Grace Cadell

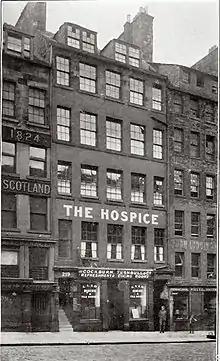
The Hospice on Edinburgh's Royal Mile

Jex-Blake had established the Edinburgh Hospital for Women and Children, at Bruntsfield, which would later become Bruntsfield Hospital. This had an entirely female staff and the newly qualified Cadell was appointed as surgical resident.